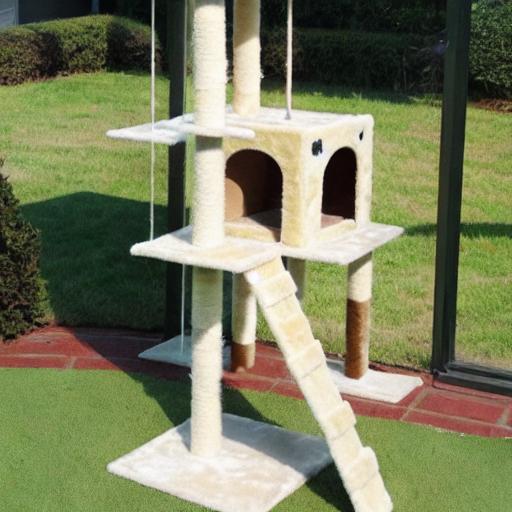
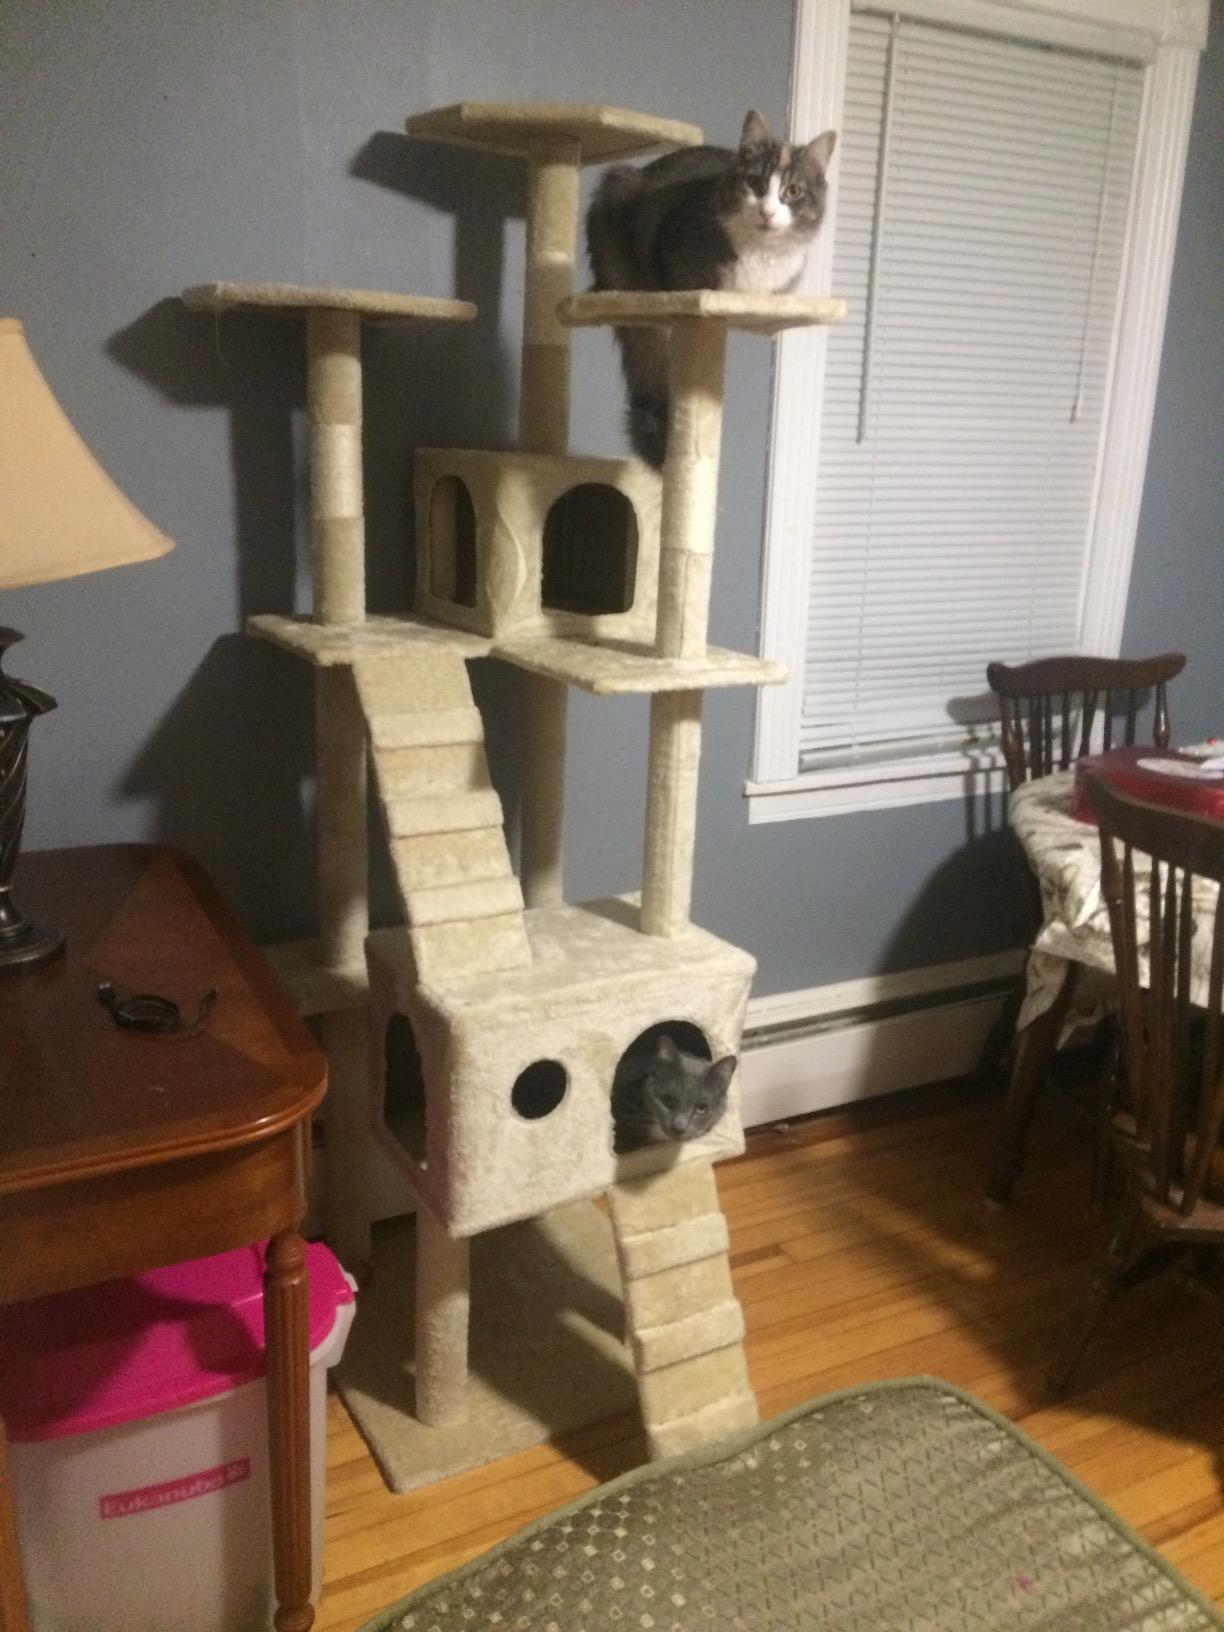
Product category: items_cat tree
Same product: no